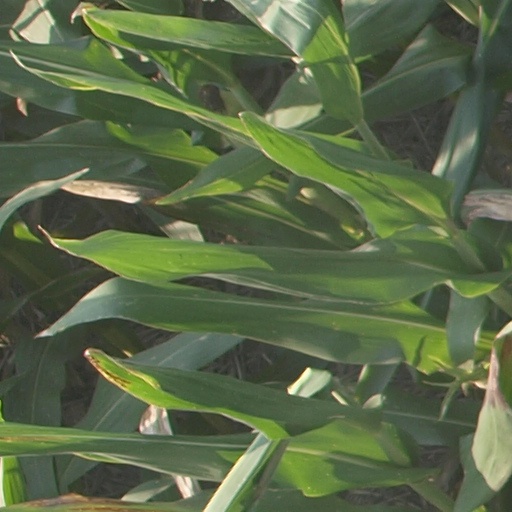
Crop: maize; corn